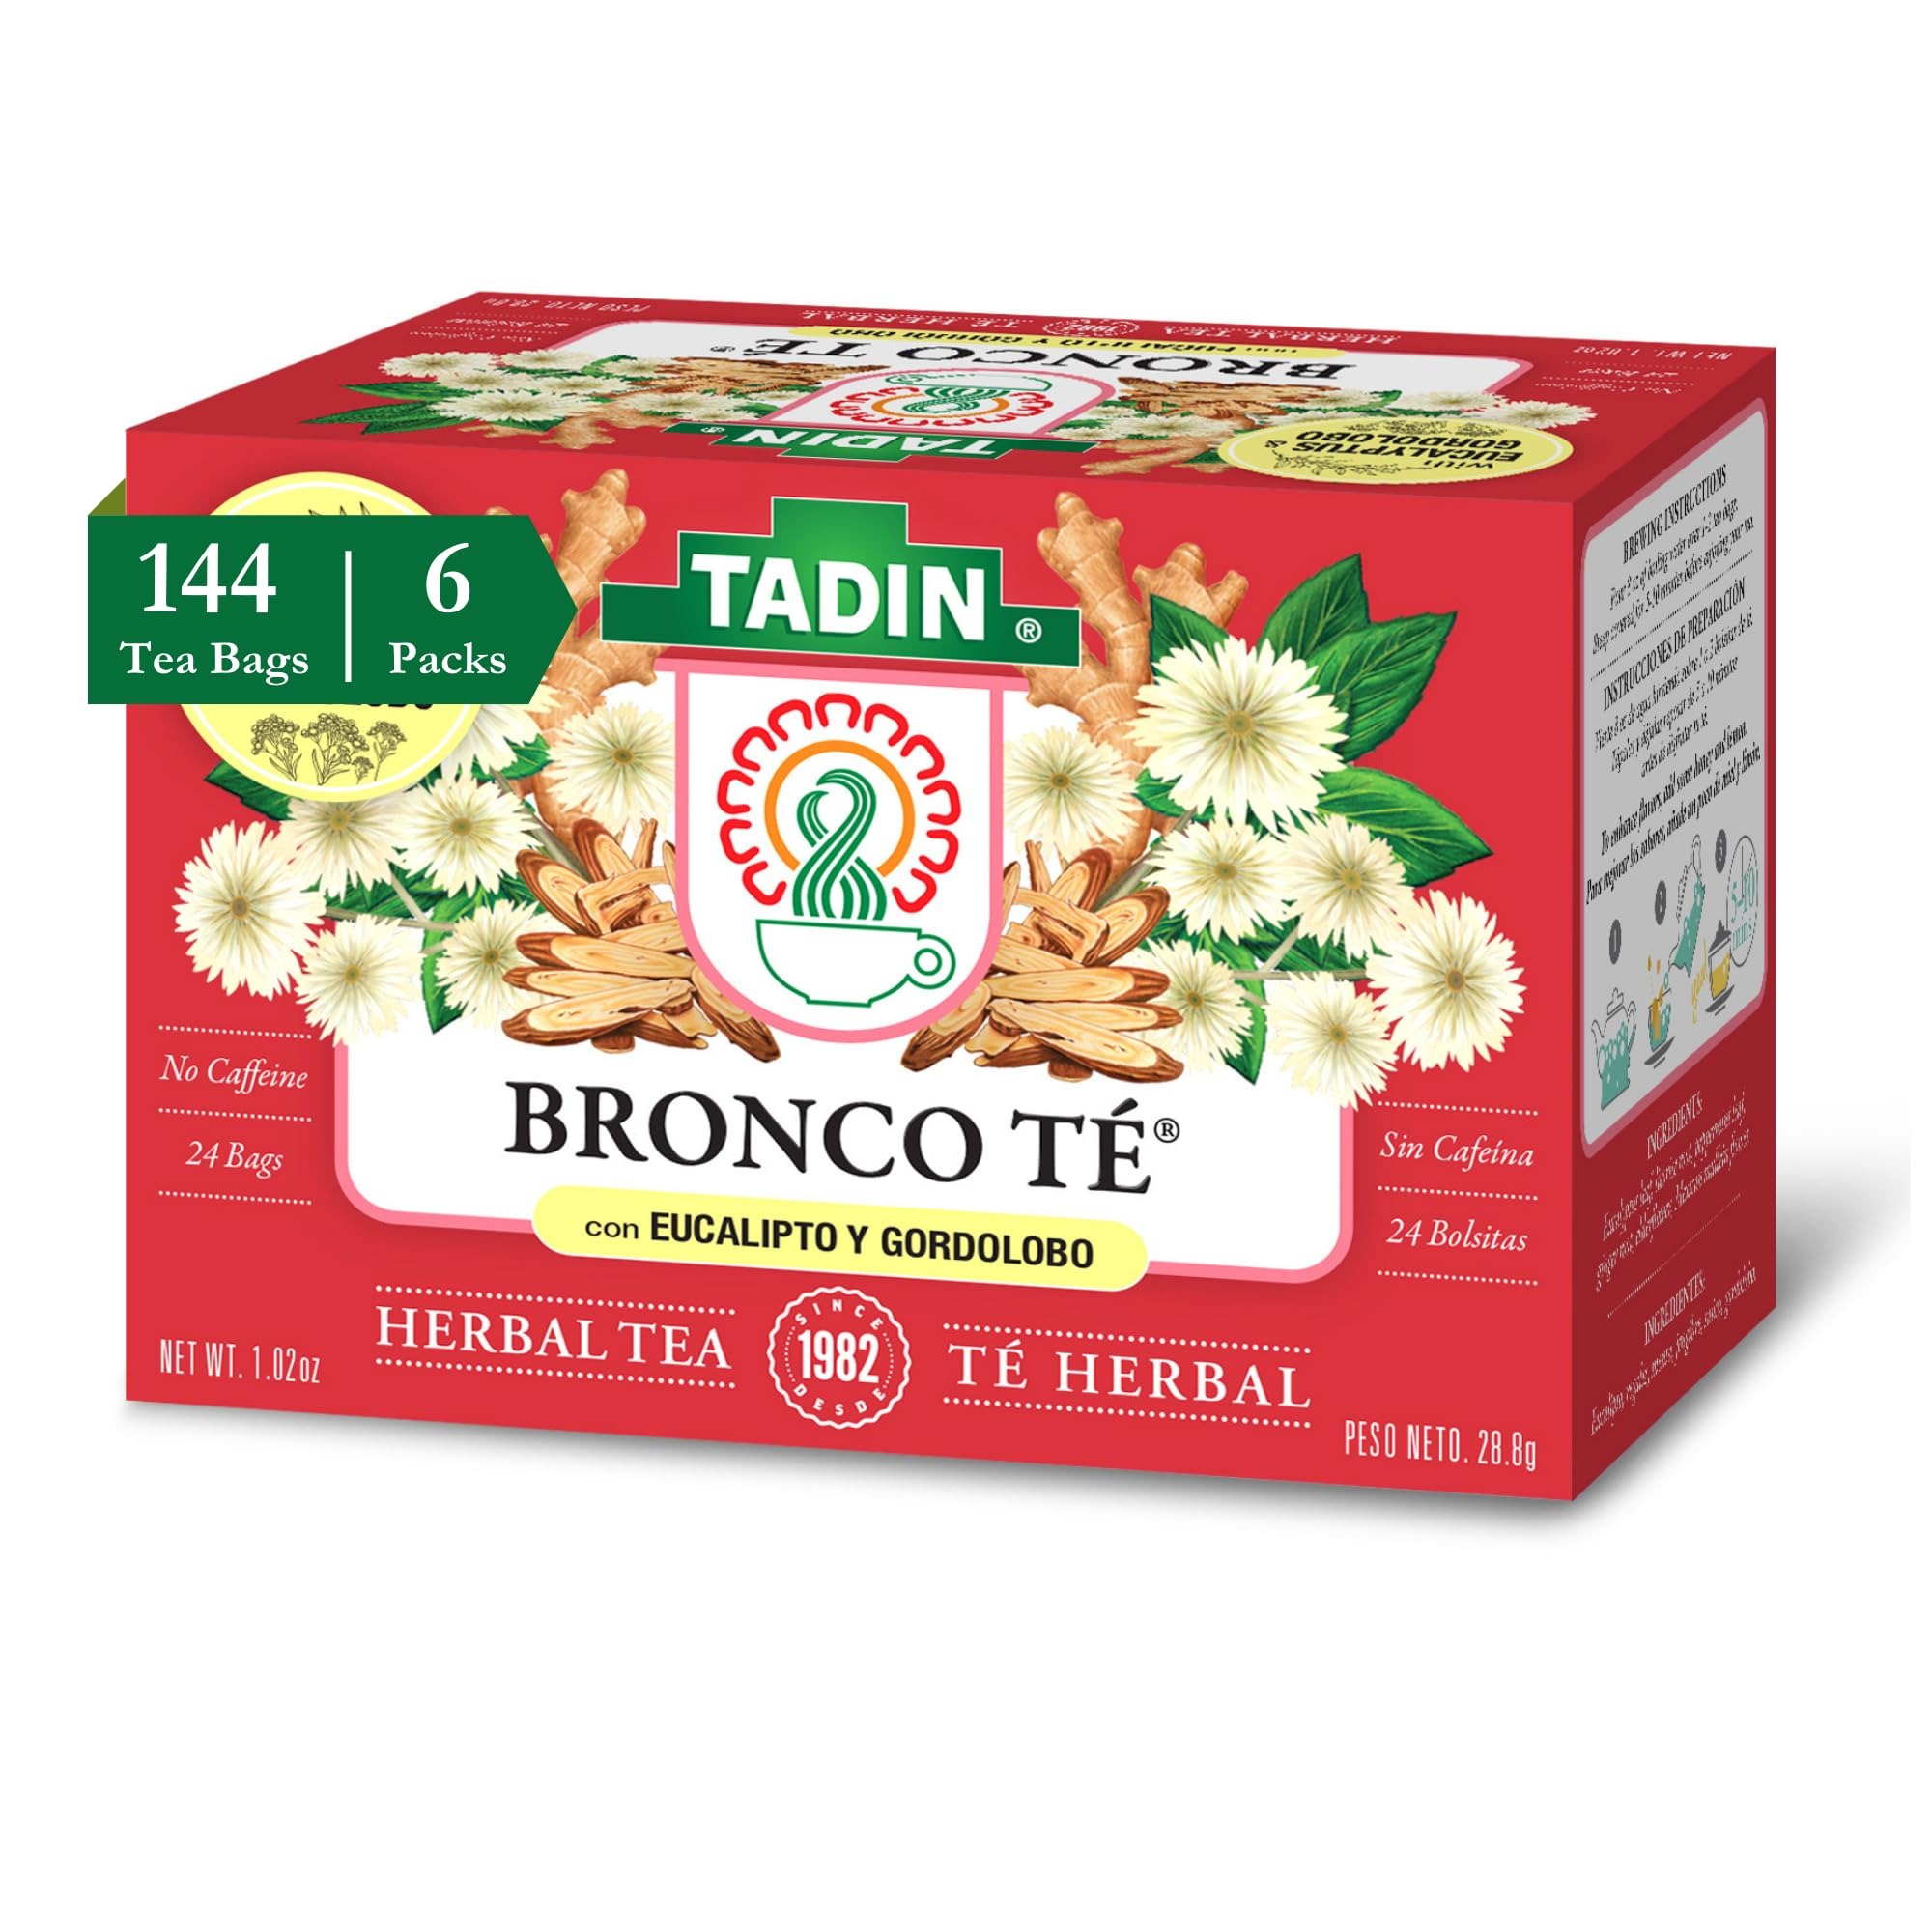
Item Name: Tadin Bronco Herbal Tea, Caffeine Free Tea, Decaf Tea, Tea Packets for Hot Tea, 24 Tea Bags Per Box, Pack of 6
Bullet Point 1: FLAVOR AND AROMA NOTES: Tadin’s Bronco Herbal Tea contains flavored tea bags that blossoms with notes of eucalyptus and peppermint. Upon your first sip you are greeted with hints of sweet licorice, elderflower, and zesty ginger.
Bullet Point 2: UPLIFTING WELLNESS TEA: Distinct eucalyptus tea leaf and ginger root, along with peppermint leaf work in harmony to deliver a refreshing and uplifting hot tea.
Bullet Point 3: WELLNESS STARTS WITHIN: Tadin sources the finest herbs and spices from around the globe. Our dedication to using herbs as botanical remedies makes our bronco tea a generational staple. Treat yourself to a cup of Tadin herbal tea and Add Flavor to Your Health! ¡Dale Sabor a Tu Salud con nuestro te de Bronco con Eucalipto y Gordolobo!
Bullet Point 4: DECAF TEA BAGS: Tadin’s Bronco Herbal Tea is a skillfully crafted decaffeinated tea with eucalyptus leaf, licorice root tea, peppermint leaf, ginger root, elderflower, and mullein flower. Comes in 6 packs of tea bags individually wrapped.
Bullet Point 5: EASY TO BREW: First, bring water to a boil. Second, pour the hot water over 1-2 herbal tea bags. Third, cover with a lid and let it steep for 5-10 minutes. Fourth, gently squeeze out herbal goodness from your tea bags and enjoy!
Value: 144.0
Unit: Count

Price: 21.99